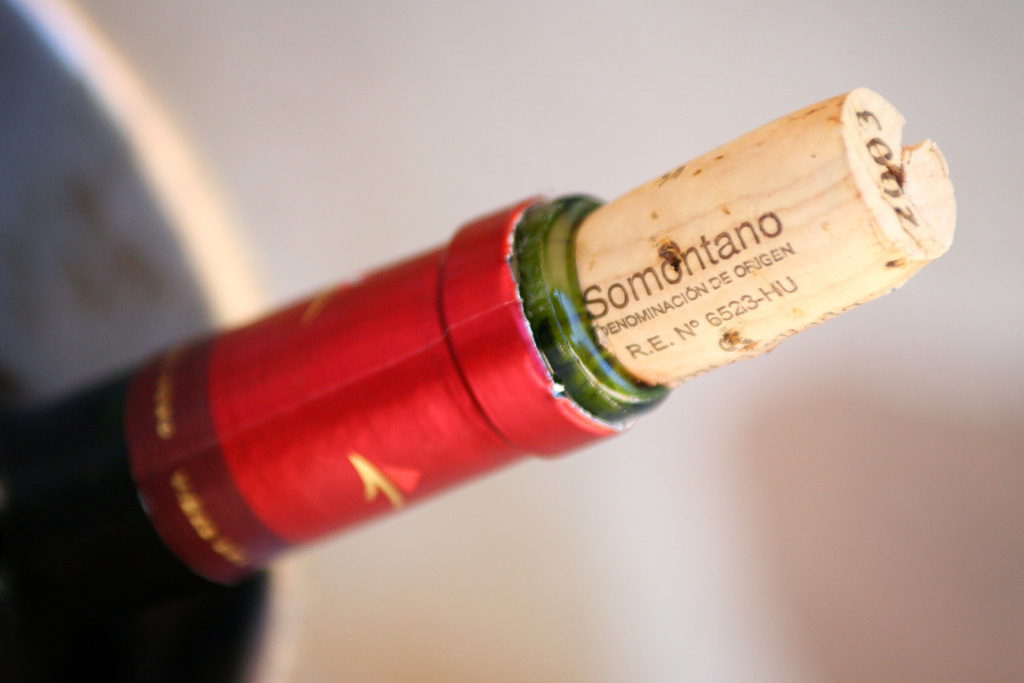
Label: others